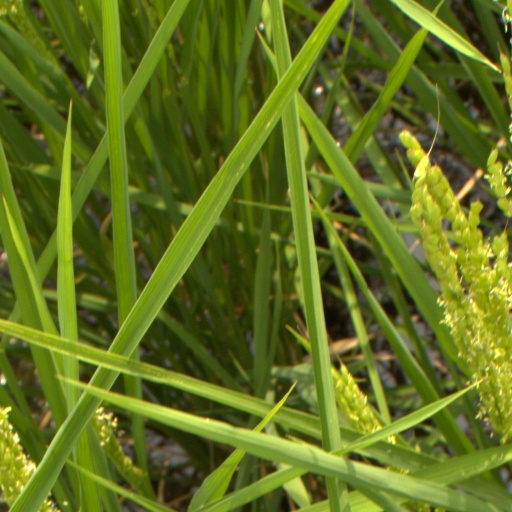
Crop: rice